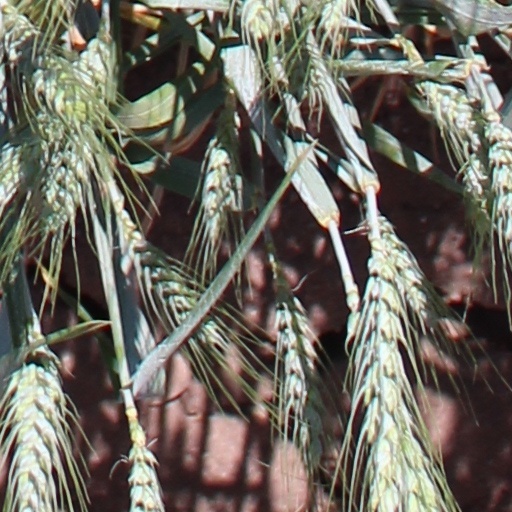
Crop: wheat